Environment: real
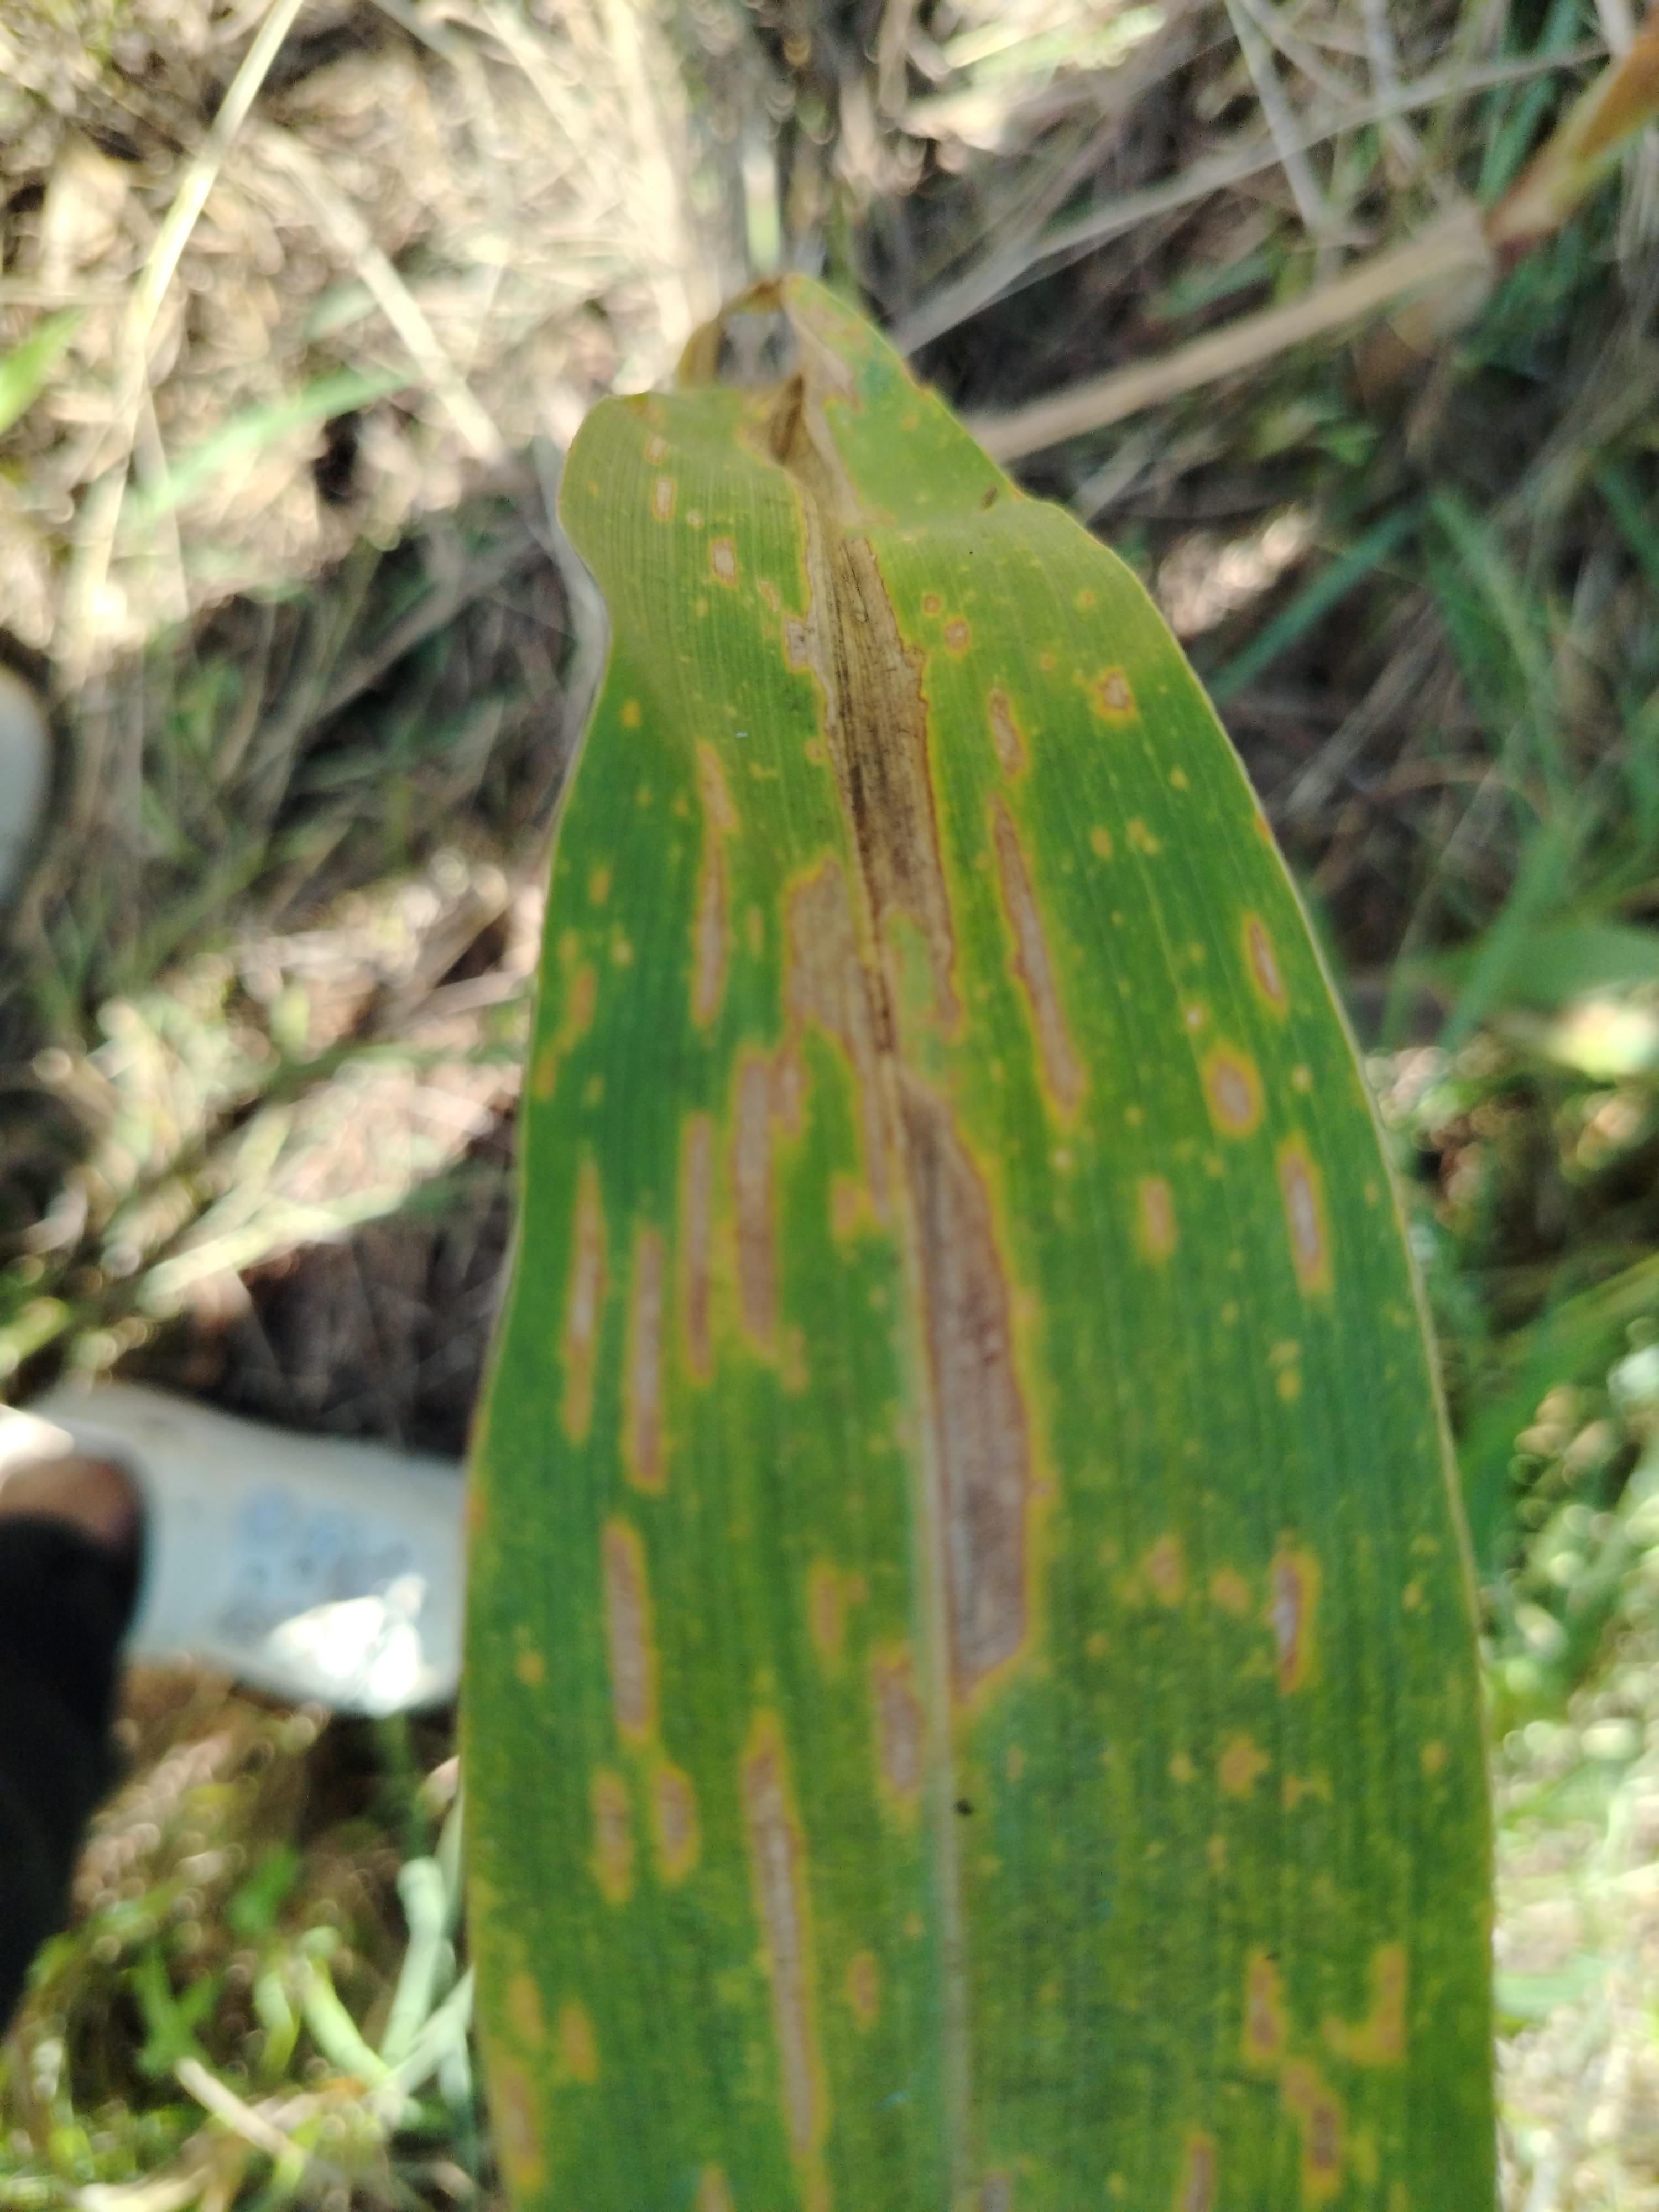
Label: gray_leaf_spot